Canadian Aboriginal syllabics

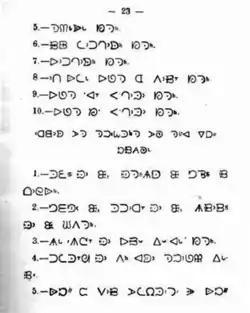
A page from a prayer book written in the Carrier syllabics, an Athabascan adaptation of Canadian Aboriginal syllabic writing

Blackfoot, another Algonquian language, uses a syllabary developed in the 1880s that is quite different from the Cree and Inuktitut versions. Although borrowing from Cree the ideas of rotated and mirrored glyphs with final variants, most of the letter forms derive from the Latin script, with only some resembling Cree letters. Blackfoot has eight initial consonants, only two of which are identical in form to their Cree equivalents, "se" and "ye" (here only the vowels have changed). The other consonants were created by modifying letters of the Latin script to make the "e" series, or in three cases by taking Cree letters but reassigning them with new sound values according to which Latin letters they resembled. These are "pe" (from ), "te" (from ), "ke" (from ), "me" (from ), "ne" (from ), "we" (from ). There are also a number of distinct final forms. The four vowel positions are used for the three vowels and one of the diphthongs of Blackfoot. The script is largely obsolete.